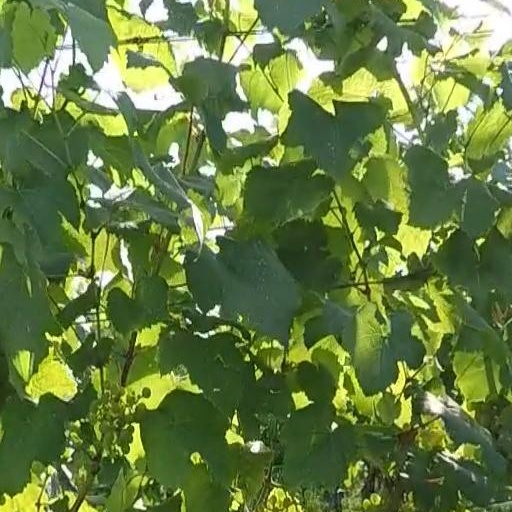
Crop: grape